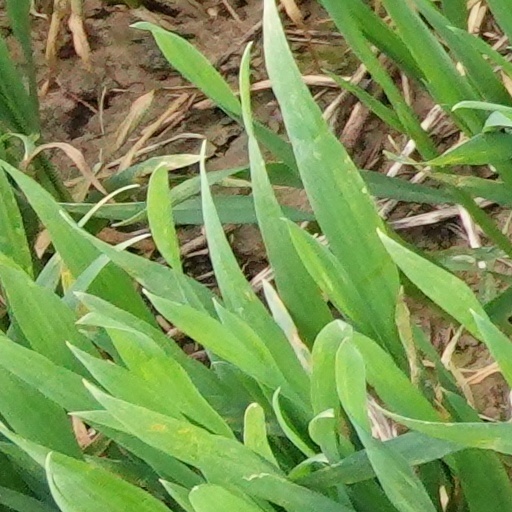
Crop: wheat